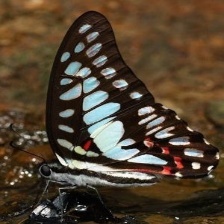
Species: GREAT JAY